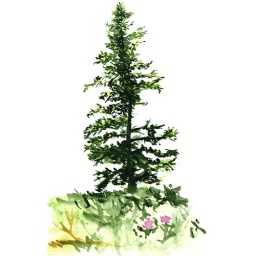
There is a very light wash of blue behind the tree. Initially it was just a tree floating in midair.